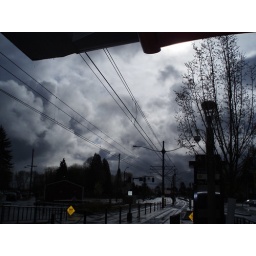
I have been commuting this week by bus and train home from work. The sky and clouds have been quite beautiful